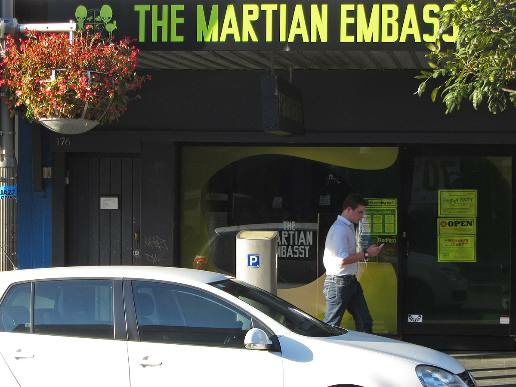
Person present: Yes